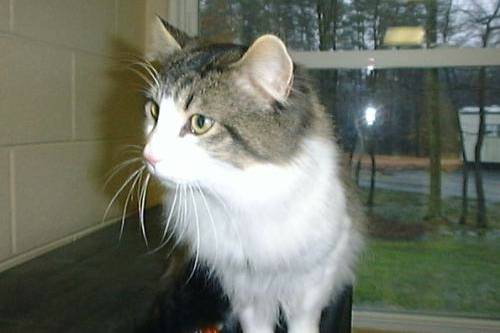
Label: cat